2013 WNBA draft

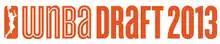

The 2013 WNBA draft is the league's annual process for determining which teams receive the rights to negotiate with players entering the league. The draft was held on April 15, 2013, at the ESPN studios in Bristol, Connecticut at 8:00 pm EDT. The first round was shown on ESPN2 (HD), with the second and third rounds shown on ESPNU.